Nikolai Berzarin

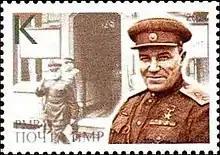
Berzarin on a 2019 stamp of Transnistria

During the Battle of Berlin, Berzarin's 5th Shock Army reached the eastern outskirts of Berlin on 21 April 1945, making them the first Soviet Army to do so. On 24 April, he was appointed commander of the city by Marshal Zhukov, in an echo of the Tsarist tradition of rewarding the first commander to enter a city with command over it. By his "Order No. 1" on 28 April, Berzarin assumed all governmental power. He worked to re-establish order in the ruined German capital, creating a city police force and supplying the population with food, water, gas and electricity, as well as re-opening schools and theatres. On 17 May, he appointed non-partisan Arthur Werner the first post-war Mayor of Berlin presiding over a civil city government.